Mezaine

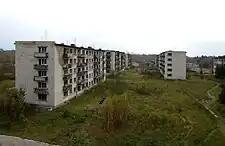
The ghost town in 2016

The Latvian government decided to sell the site in 2008, and on 5 February 2010, the entire former town was sold as a single lot at auction in Riga. The starting bid was 150,000 lats (290,000 USD; 211,000 EUR). The winning bid was by Russian firm Alekseevskoye-Serviss for 1.55 million lats (3.1 million USD; 2.2 million EUR). The auction, which lasted two hours, was also contested by another Russian firm, as well as a bidder from Azerbaijan.